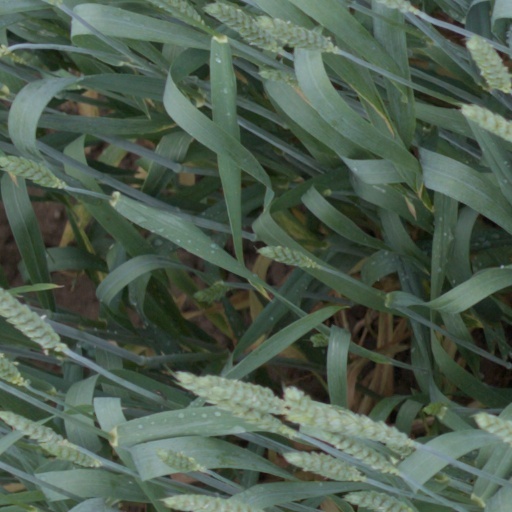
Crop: wheat